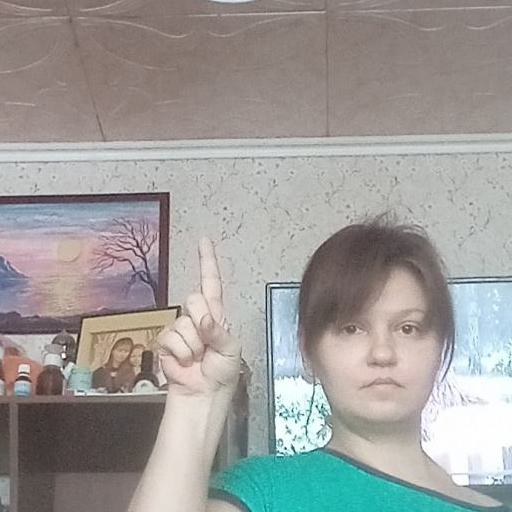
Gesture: one